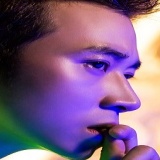
ca sĩ Karik